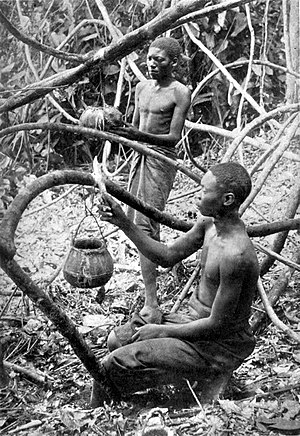
Fristaten Congo / Gummiproduktionen og -handelen
Indsamling av gummi fra gummitræer
Fristaten Congo var fra 1885-1908 en koloni i Centralafrika i personalunion med Belgien. Kolonien tilhørte kongen Leopold 2. personligt, men han blev tvunget til at overdrage kolonien til den belgiske stat, efter at en omfattende international protestbevægelse i begyndelsen af 1900-tallet fremhævede de umenneskelige metoder, som landet blev drevet efter. Fra 1908 til 1960 blev landet administreret som Belgisk Congo.